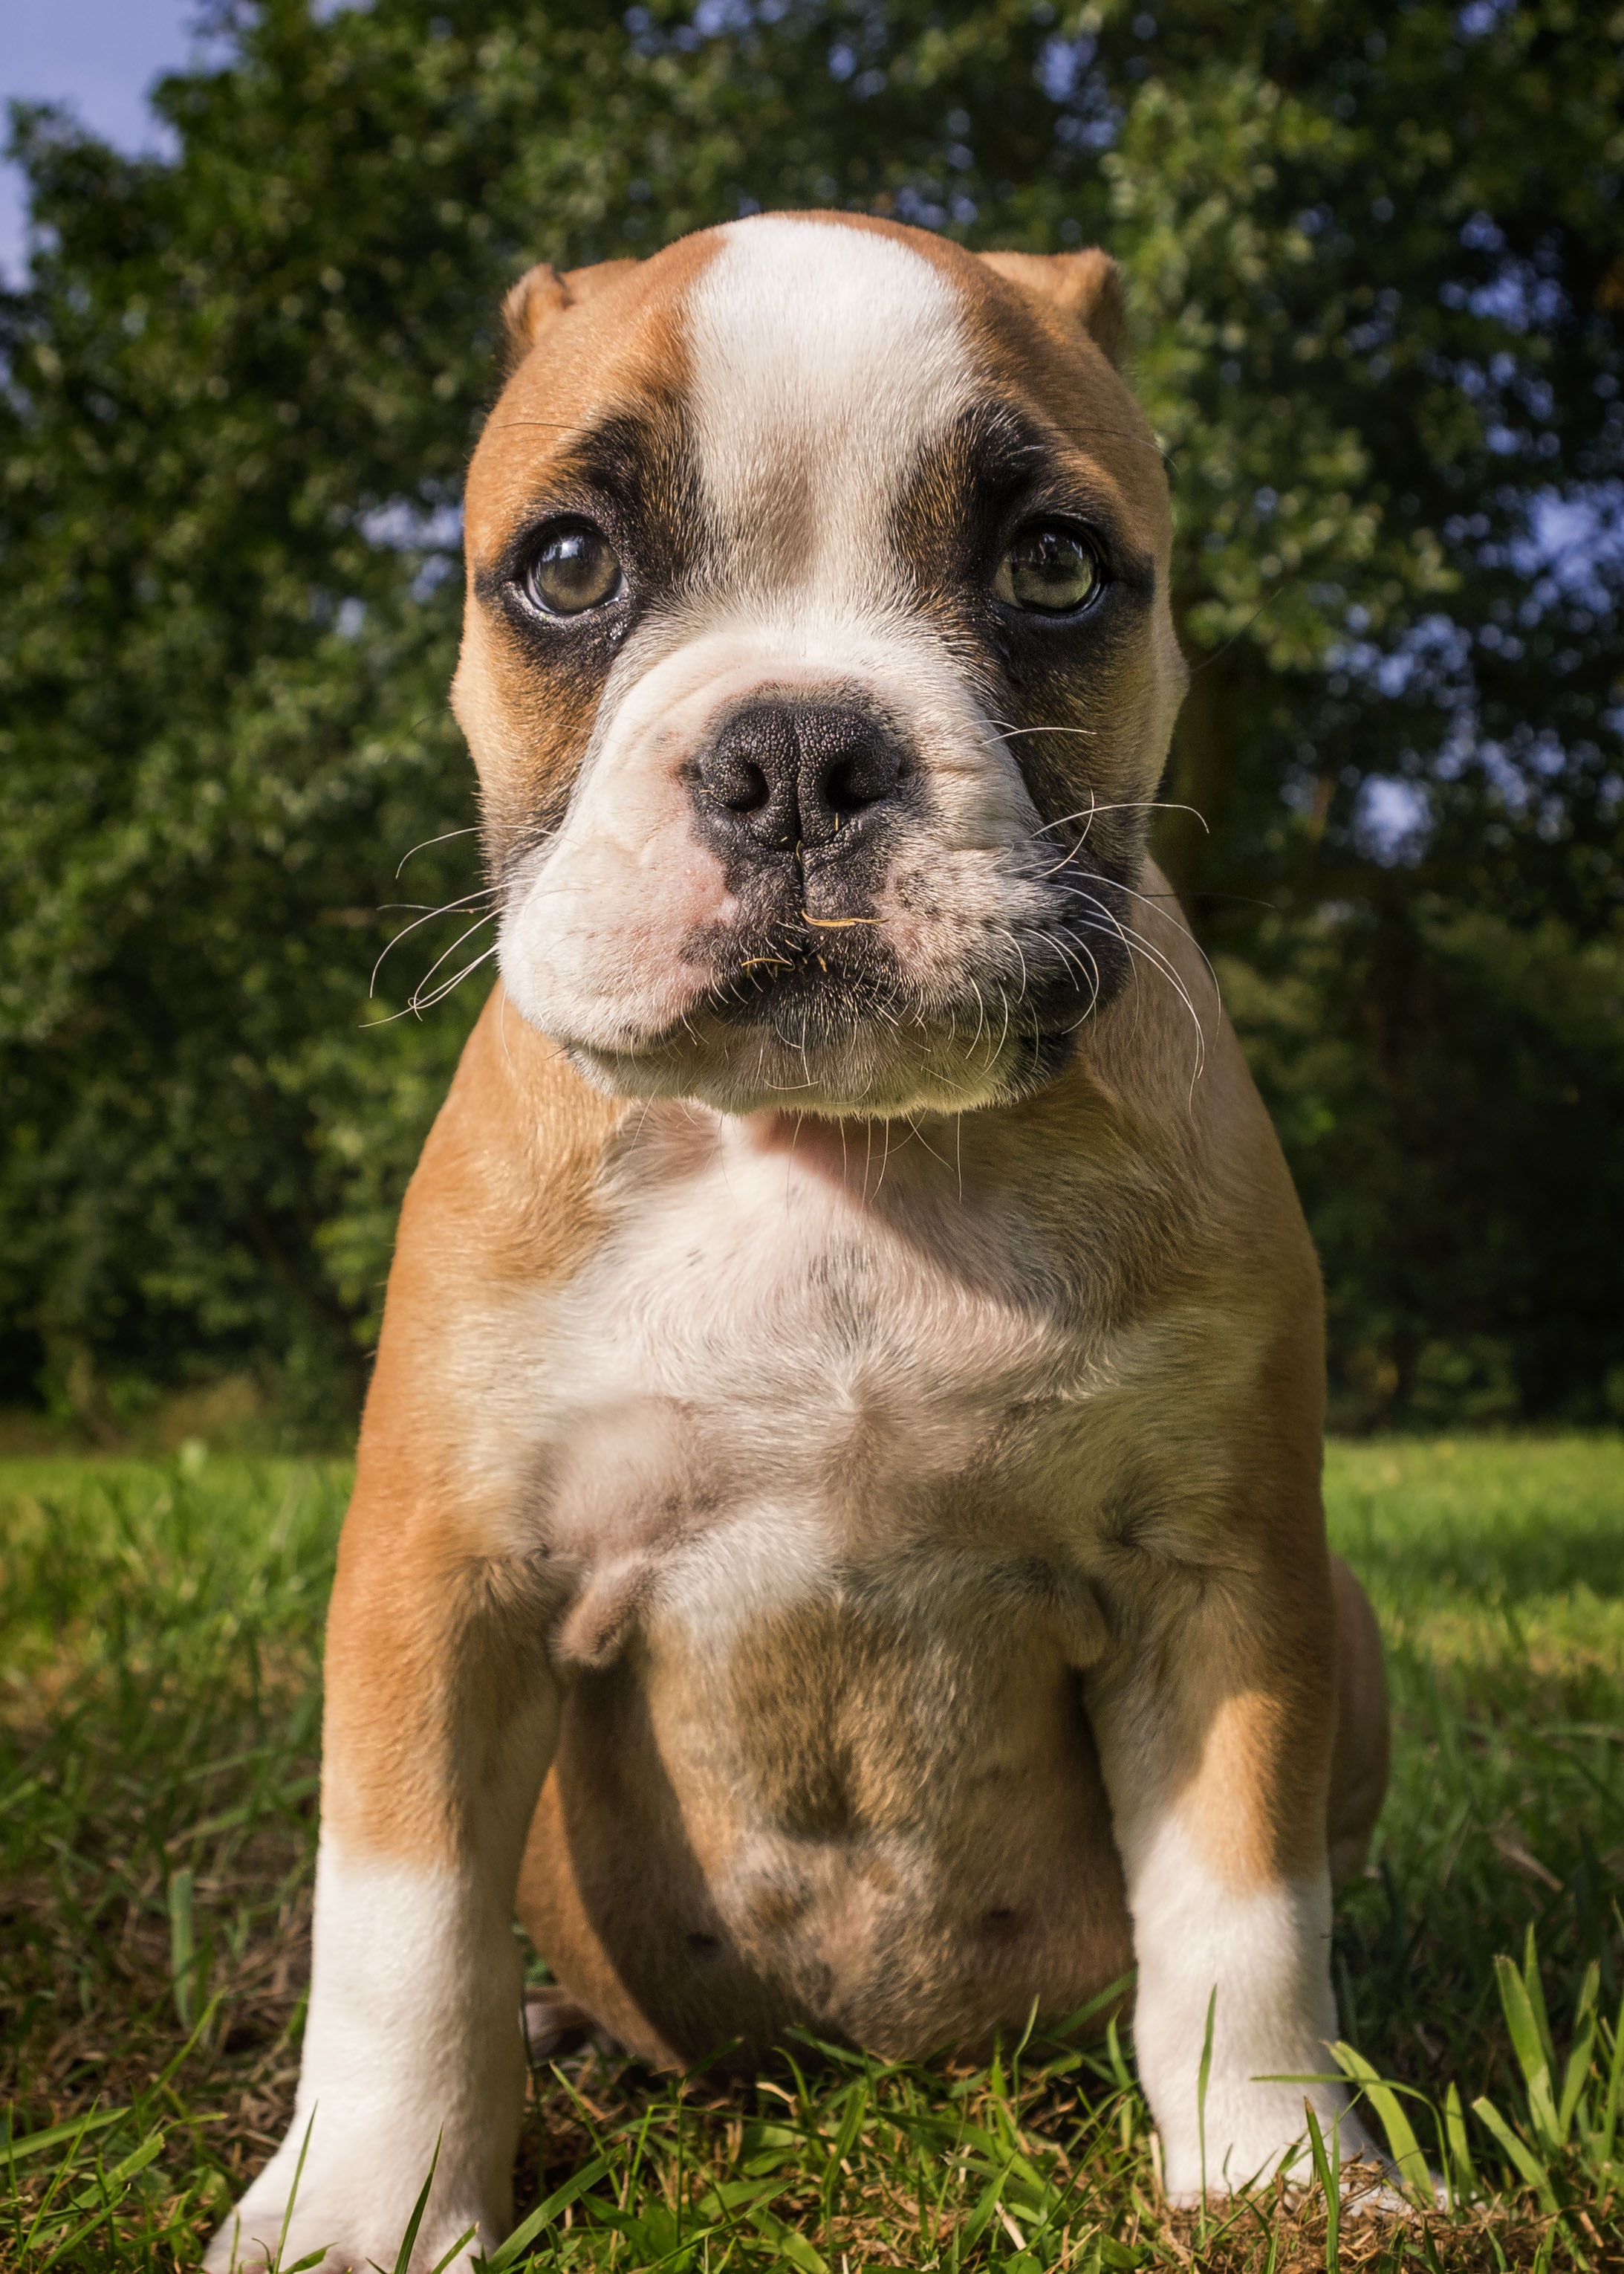
meadow, sweet, puppy, dog, animal, cute, pet, mammal, bulldog, boxer, vertebrate, dog breed, young dog, dog puppy, small dog, old english bulldog, dog like mammal, carnivoran, olde english bulldogge, toy bulldog, british bulldogs, australian bulldog, american bulldog